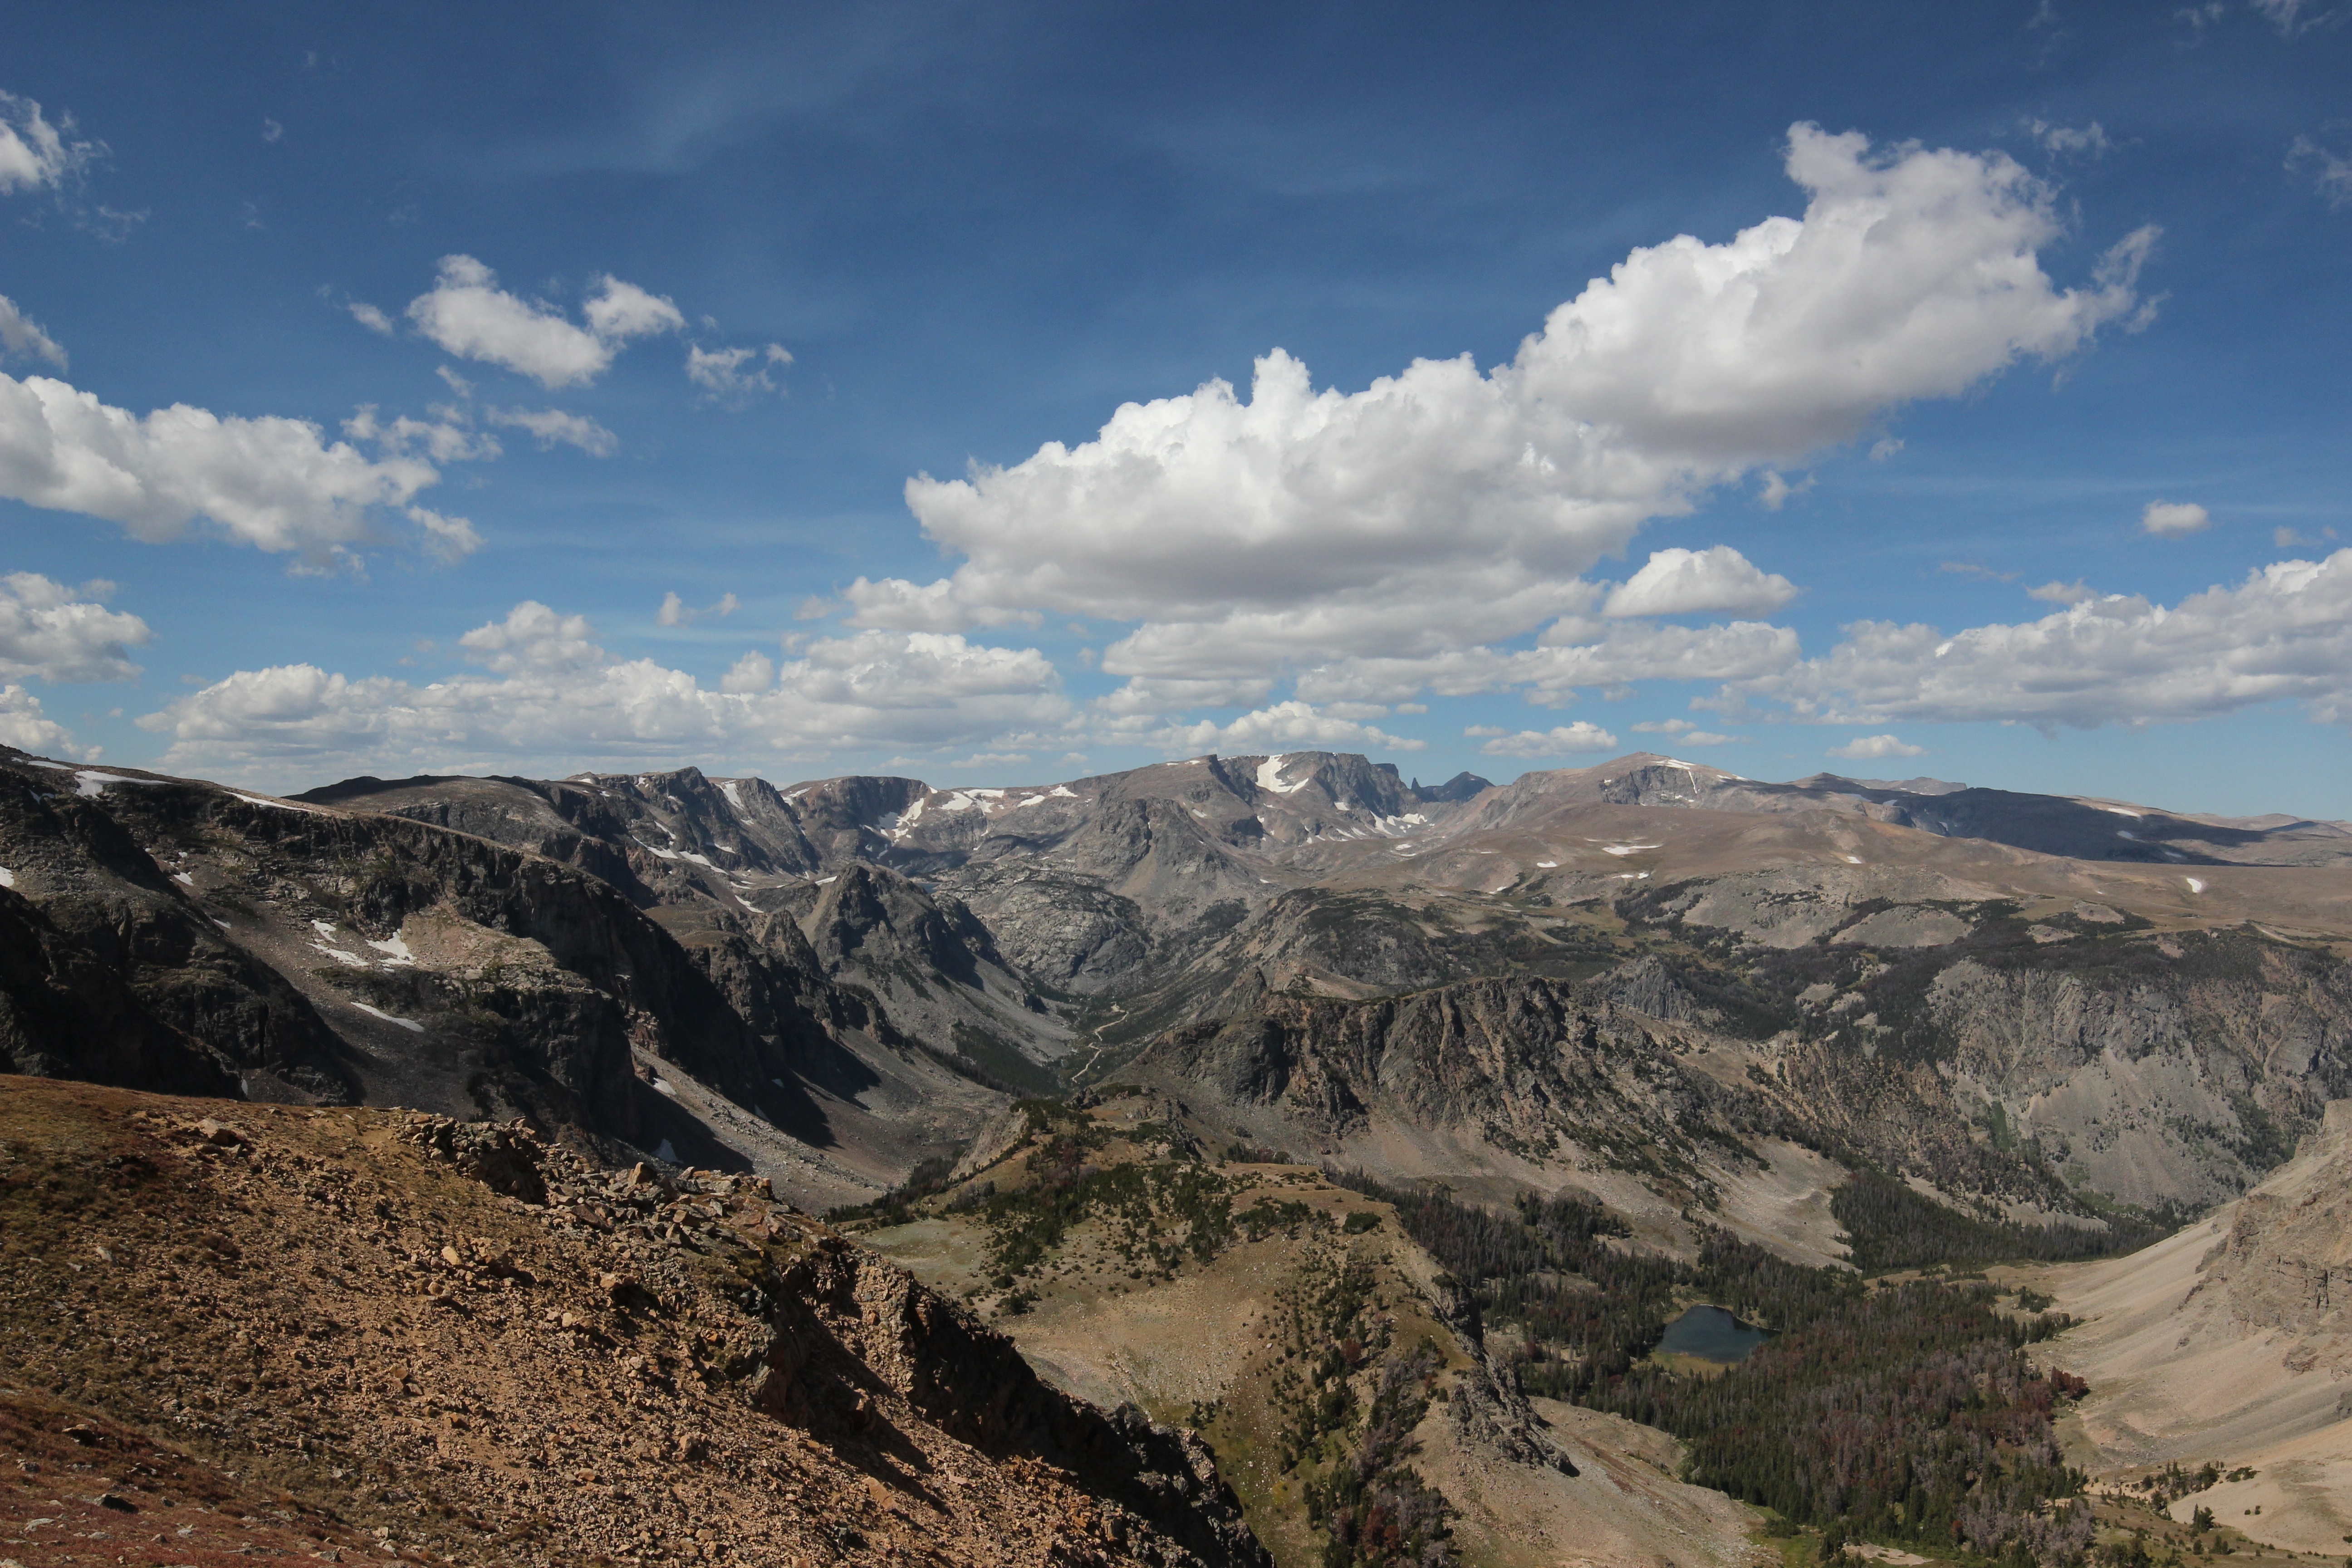
landscape, rock, wilderness, mountain, cloud, valley, mountain range, ridge, summit, geology, badlands, plateau, fell, landform, mountain pass, geographical feature, mountainous landforms